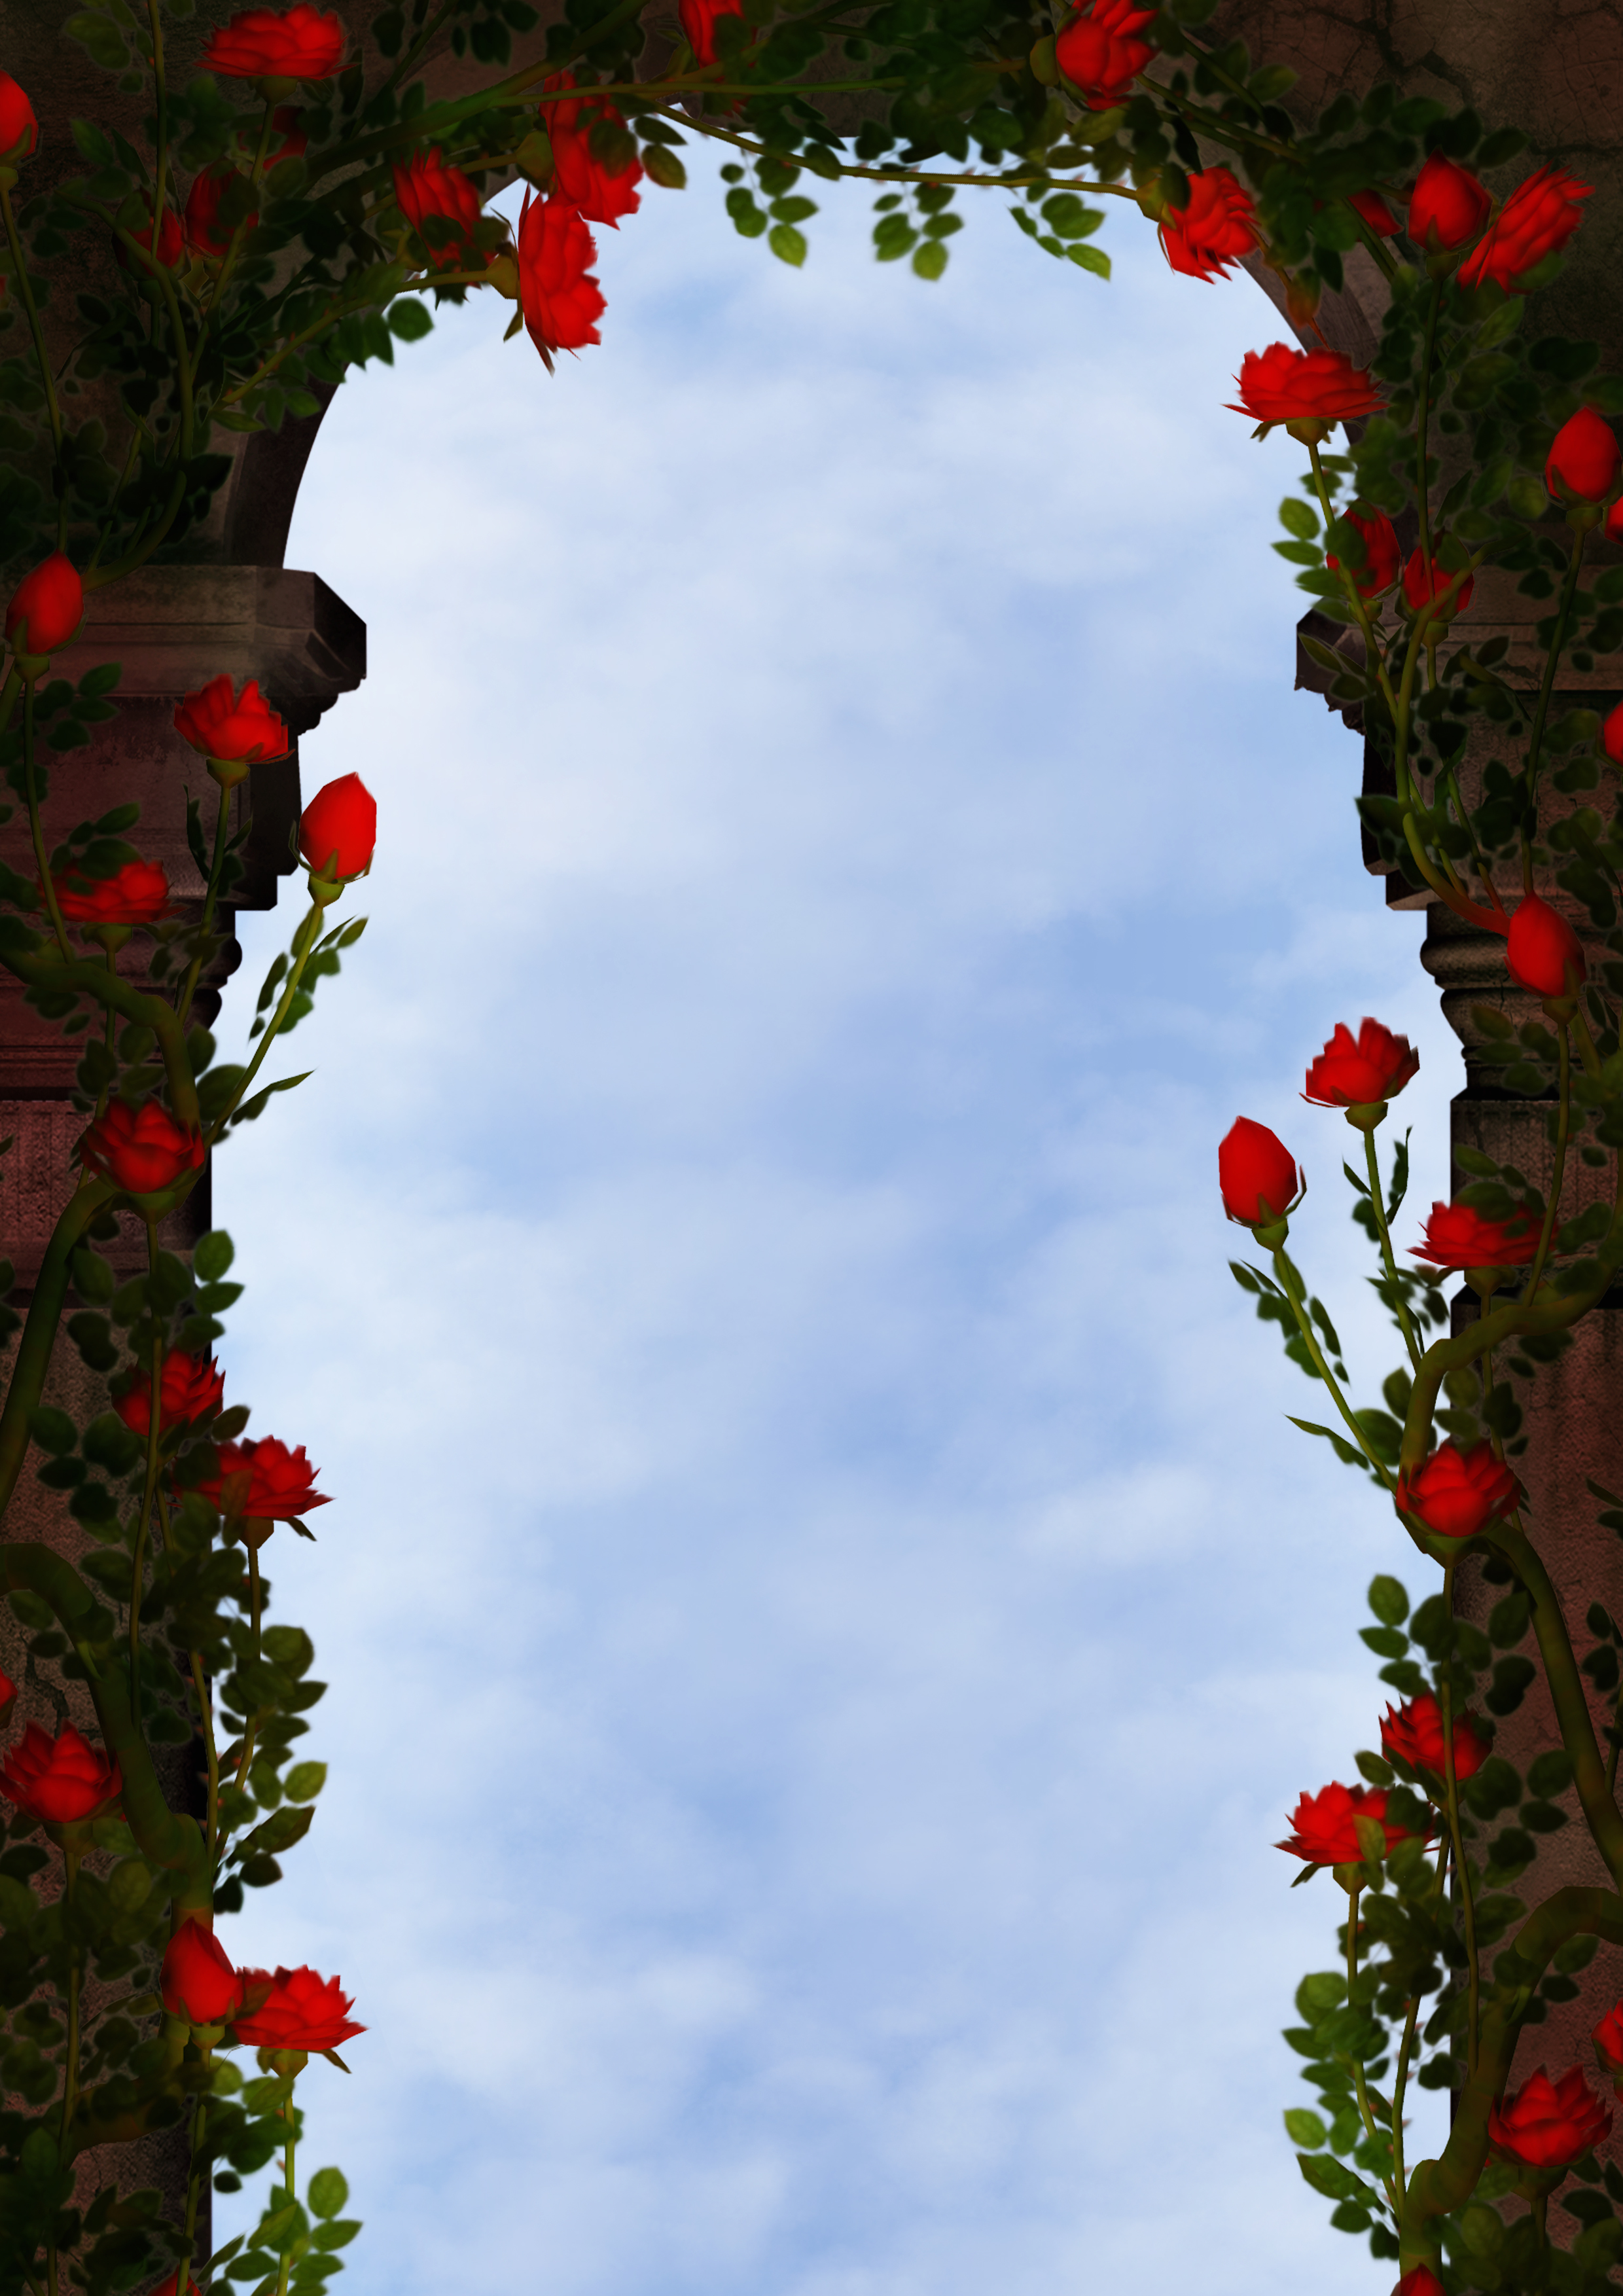
fantasy, doorway, roses, avenue, trees, forest, mist, tendril, copy space, path, meadow, washed out, dreamy, mood, emotion, perspective, greeting card, cover, congratulation, nature, passage, outlook, shine, sky, flower, leaf, flora, tree, plant, garden roses, flowering plant, arch, petal, rose family, cloud, spring, rose, rose order